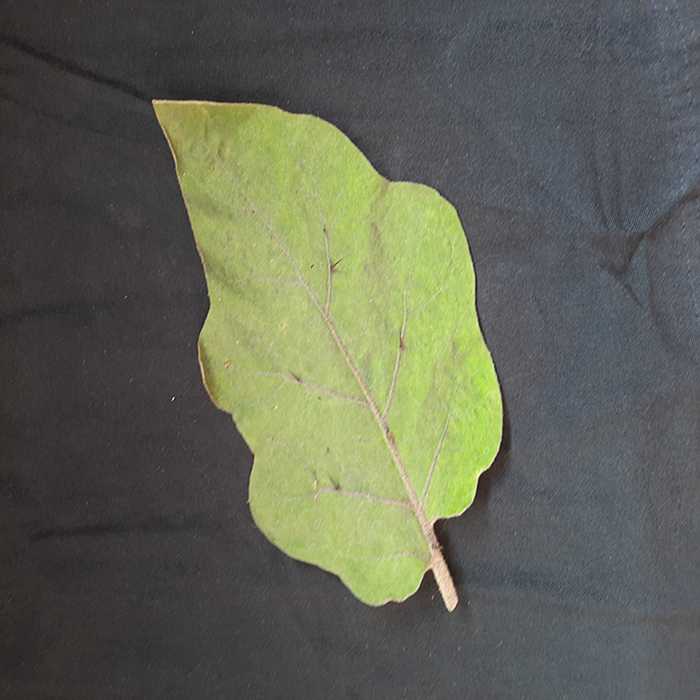
Plant: Eggplant
Label: Eggplant fresh leaf